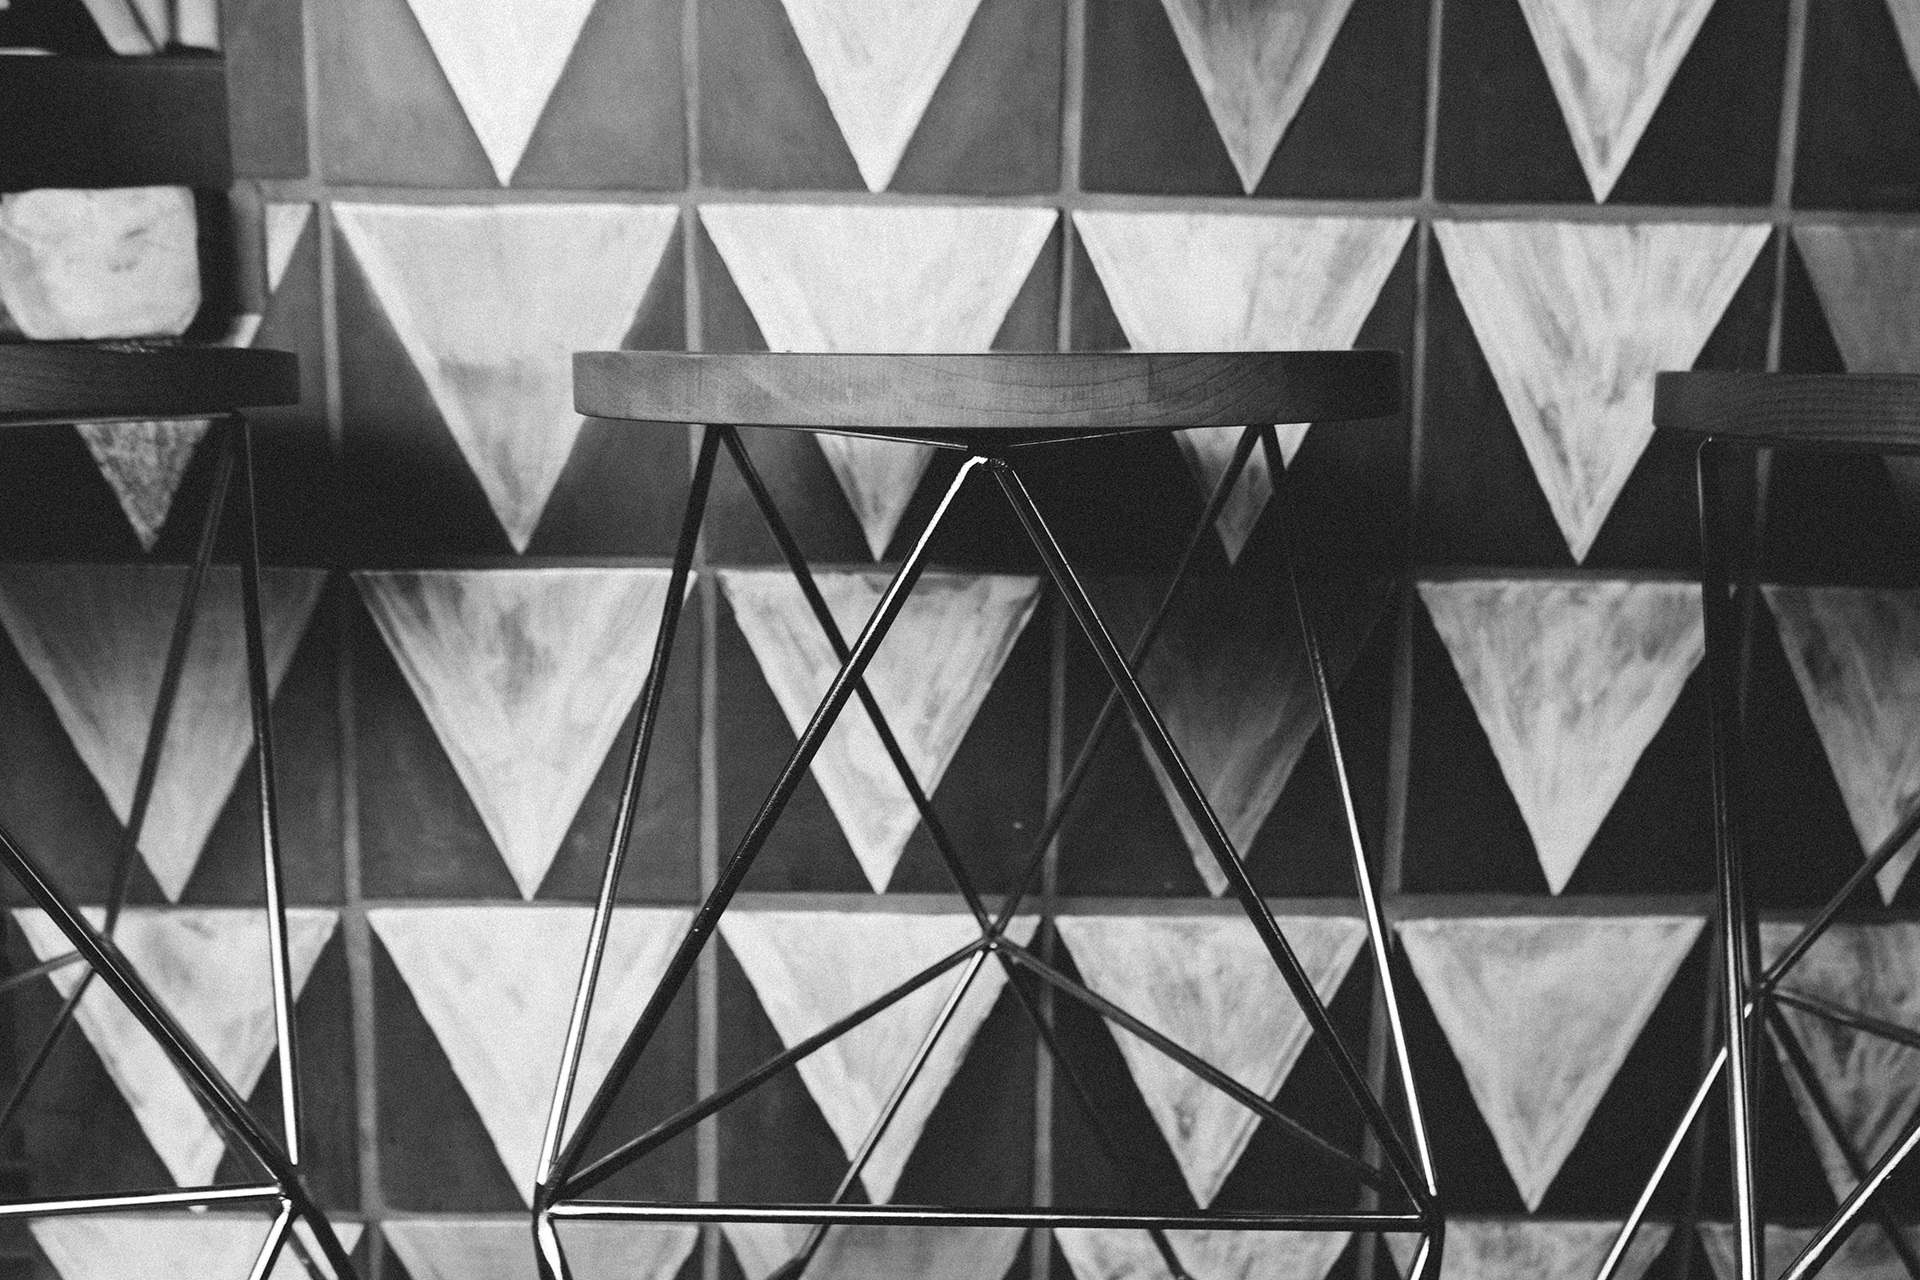
black and white, white, texture, chair, stool, interior, wall, bar, pattern, line, black, furniture, monochrome, decor, circle, font, triangular, art, design, triangle, symmetry, style, shape, modern art, monochrome photography